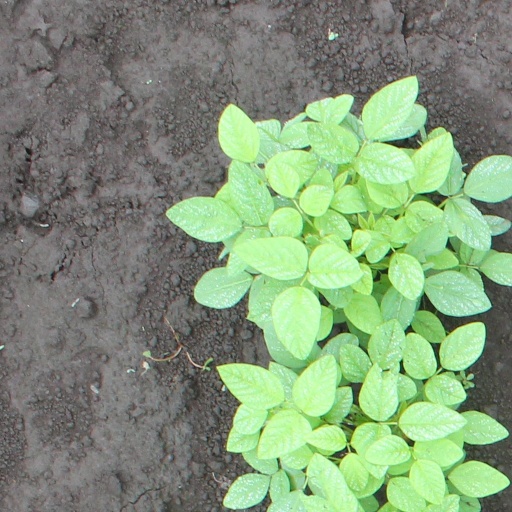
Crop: soybean